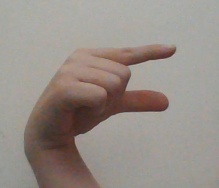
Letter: dal